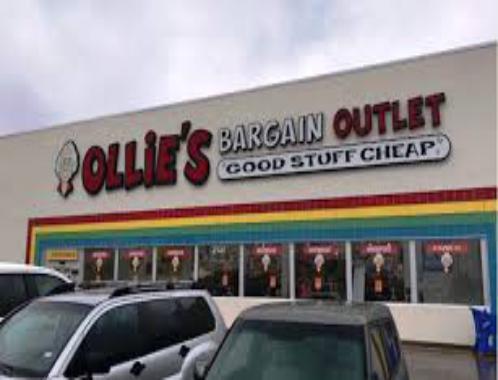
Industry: Others